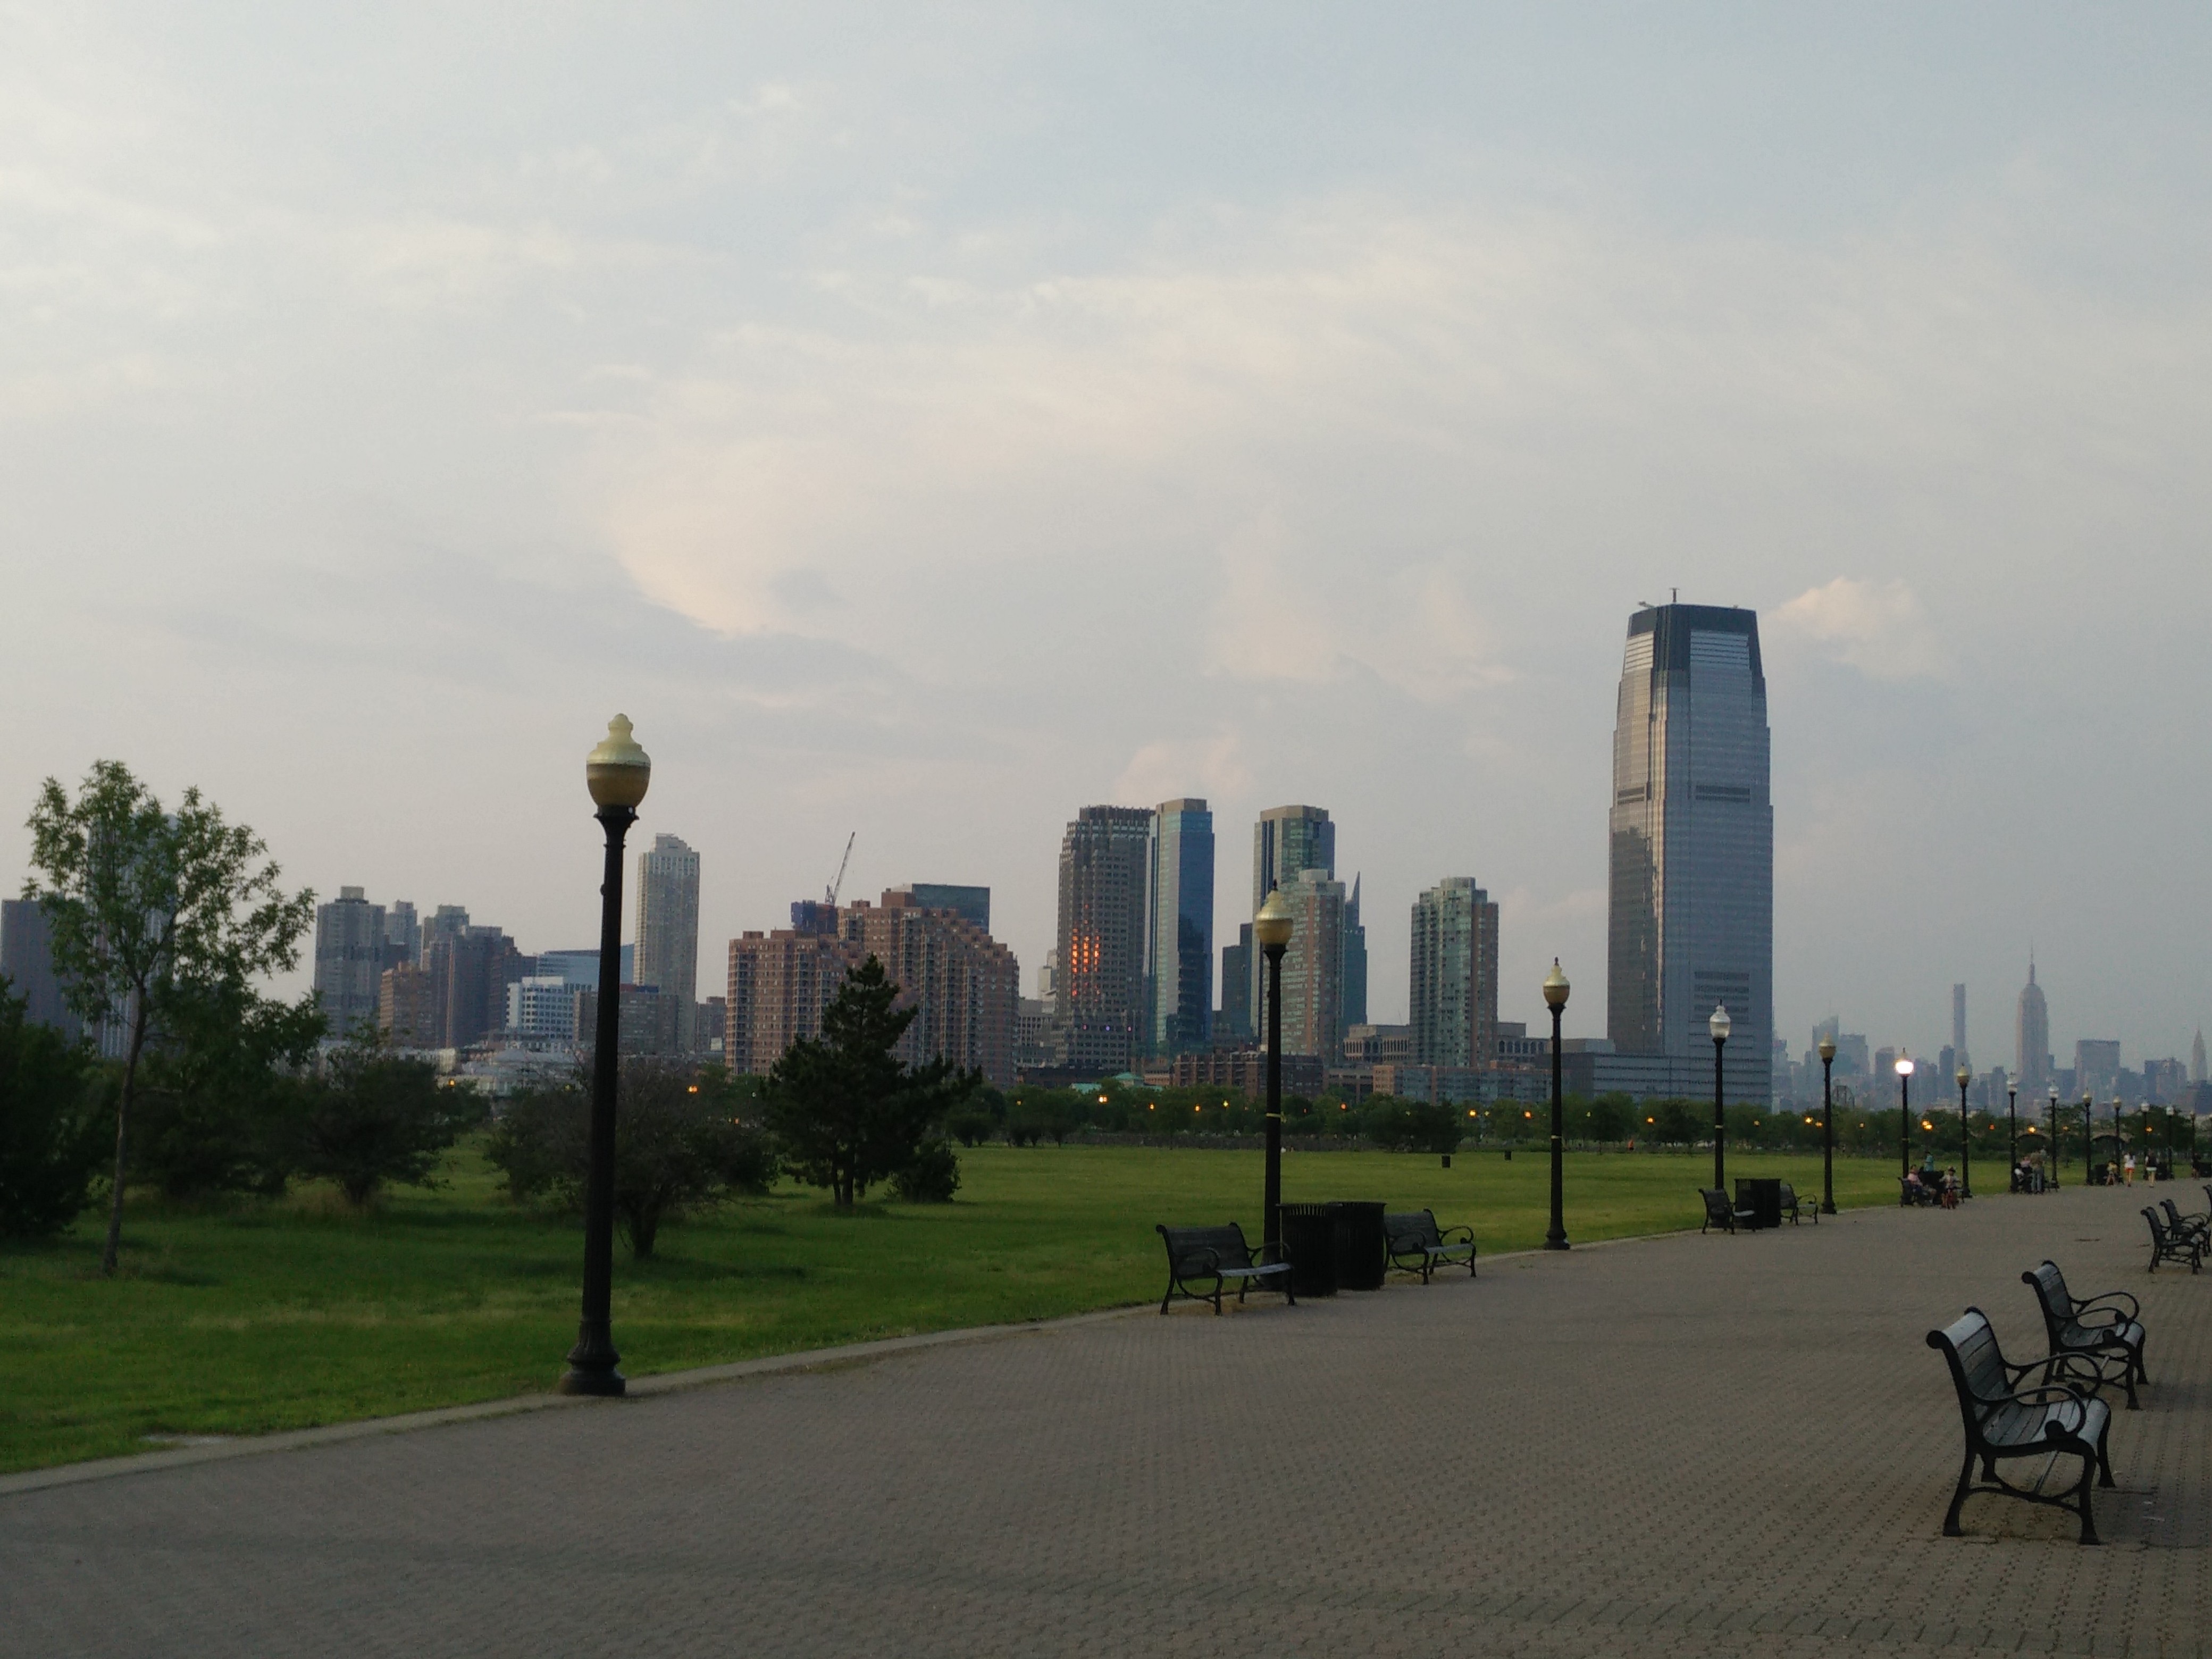
horizon, sky, skyline, city, skyscraper, cityscape, downtown, dusk, walk, evening, tower, park, landmark, modern, tower block, big, urban area, residential area, jersey city, atmospheric phenomenon, human settlement, atmosphere of earth, liberty state park